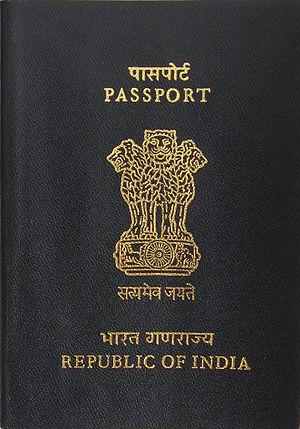
L'emblème de l'Inde est composé de trois lions sur un chapiteau orné d'une roue au centre, d'un buffle à droite et d'un cheval galopant à gauche.
Un passeport est un document de circulation délivré par le gouvernement d'un État à ses citoyens, pièce d'identité permettant à son porteur de voyager à l'étranger. Toute personne sollicitant l'entrée dans un pays autre que le sien, comme touriste, étudiant ou travailleur, doit remplir certaines formalités et solliciter une autorisation. Pour franchir une frontière le passeport est généralement requis, pouvant être couplé à un visa.